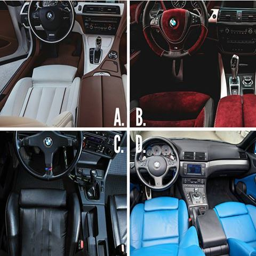
it 's what inside that counts .